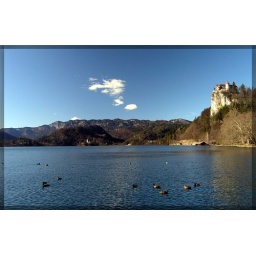
The lake in Bled and the Bled castle ~ Slovenia.